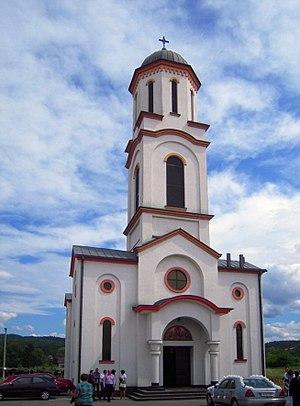
Trn est une localité de Bosnie-Herzégovine. Elle est située dans la municipalité de Laktaši et dans la République serbe de Bosnie. Selon les premiers résultats du recensement bosnien de 2013, elle compte 6 023 habitants.